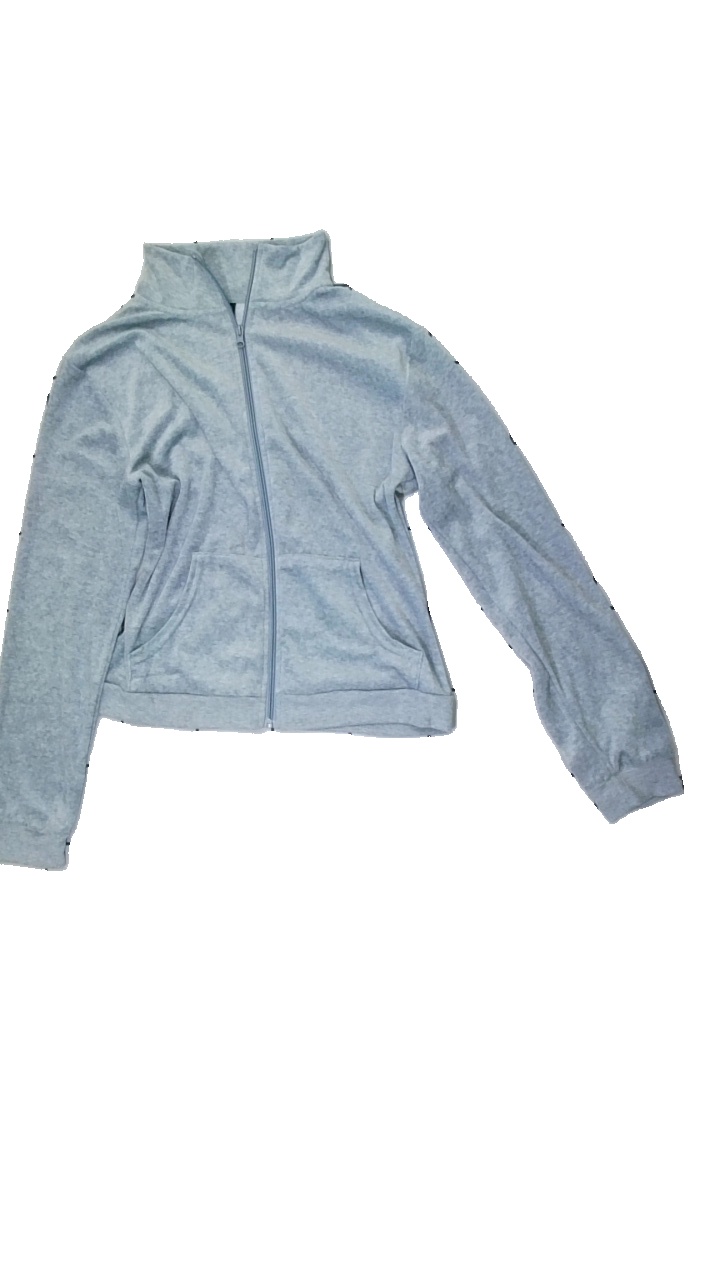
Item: Hoodie (Ladies)
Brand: Northern Light
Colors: Blue
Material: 100% Polyester
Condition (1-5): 5
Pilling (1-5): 5
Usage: Reuse
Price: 50-100